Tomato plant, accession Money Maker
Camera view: tilt-top (135 deg); turntable rotation: 240 degrees
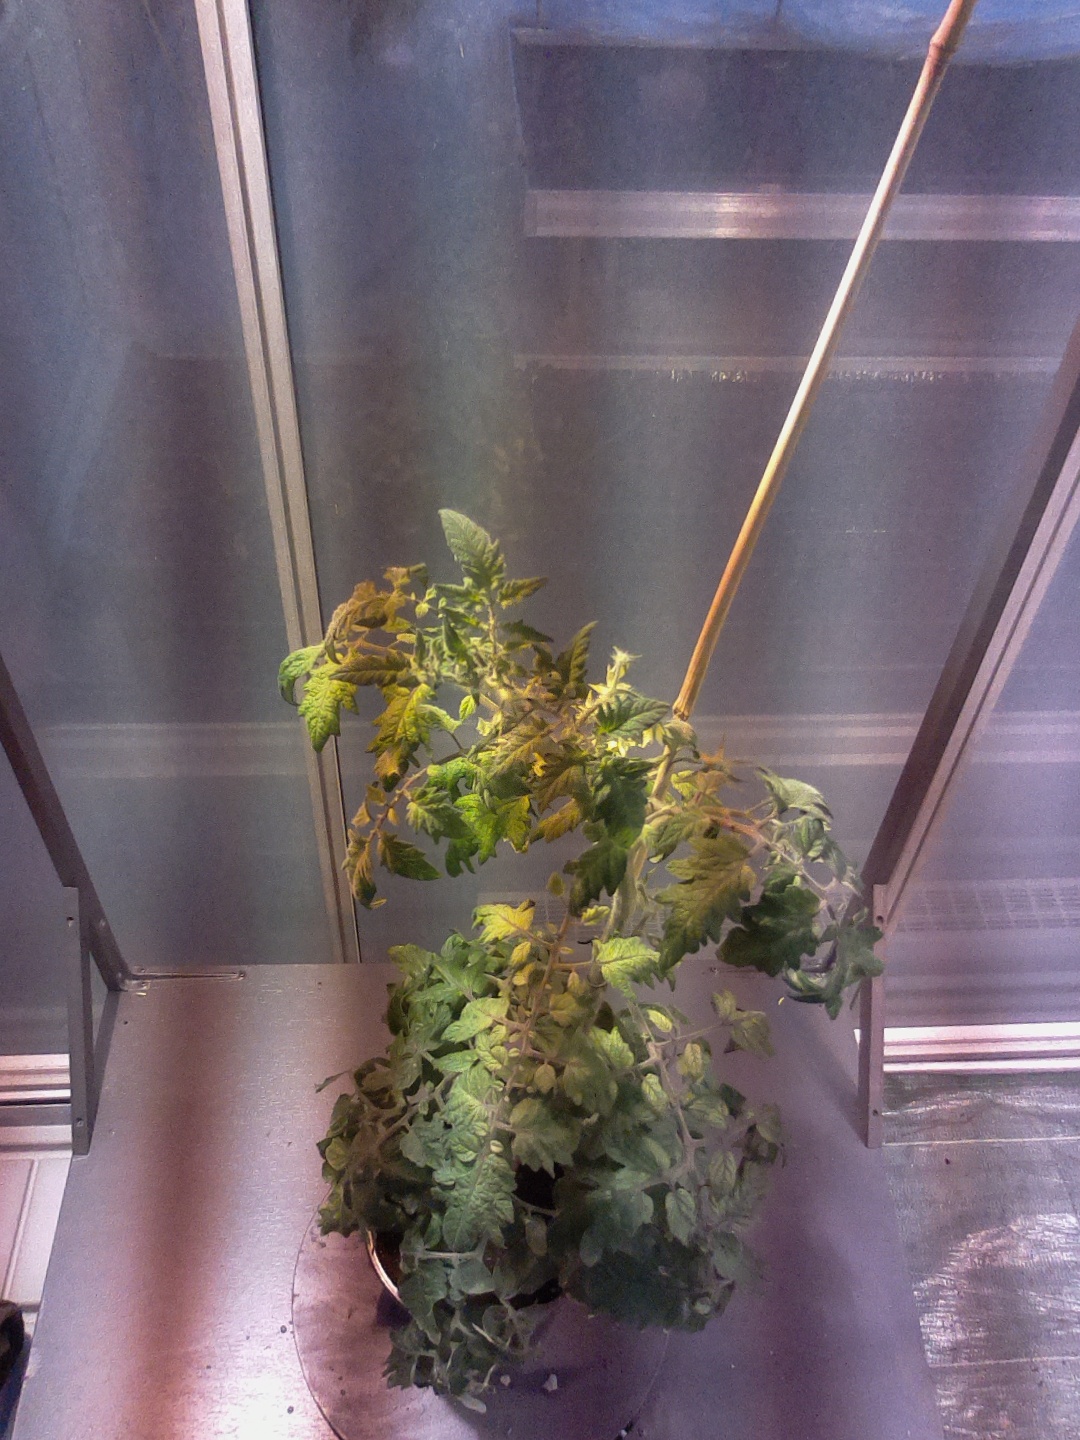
BBCH growth stage 73: 30%-40% of final fruit size